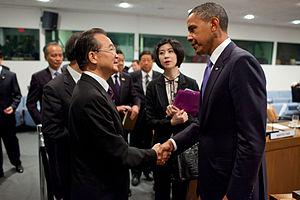
Les relations sino-américaines sont les liens, à la fois de concurrence et de coopération, tissés entre les États-Unis d'Amérique et la République populaire de Chine. La plupart des analystes constatent que ces relations sont complexes et à multiples facettes : les deux pays ne sont ni alliés ni ennemis, mais sont néanmoins deux grandes puissances aux économies liées. L'exécutif américain ne considère pas la République populaire de Chine comme un adversaire, mais un concurrent dans certains domaines et un partenaire dans d'autres.